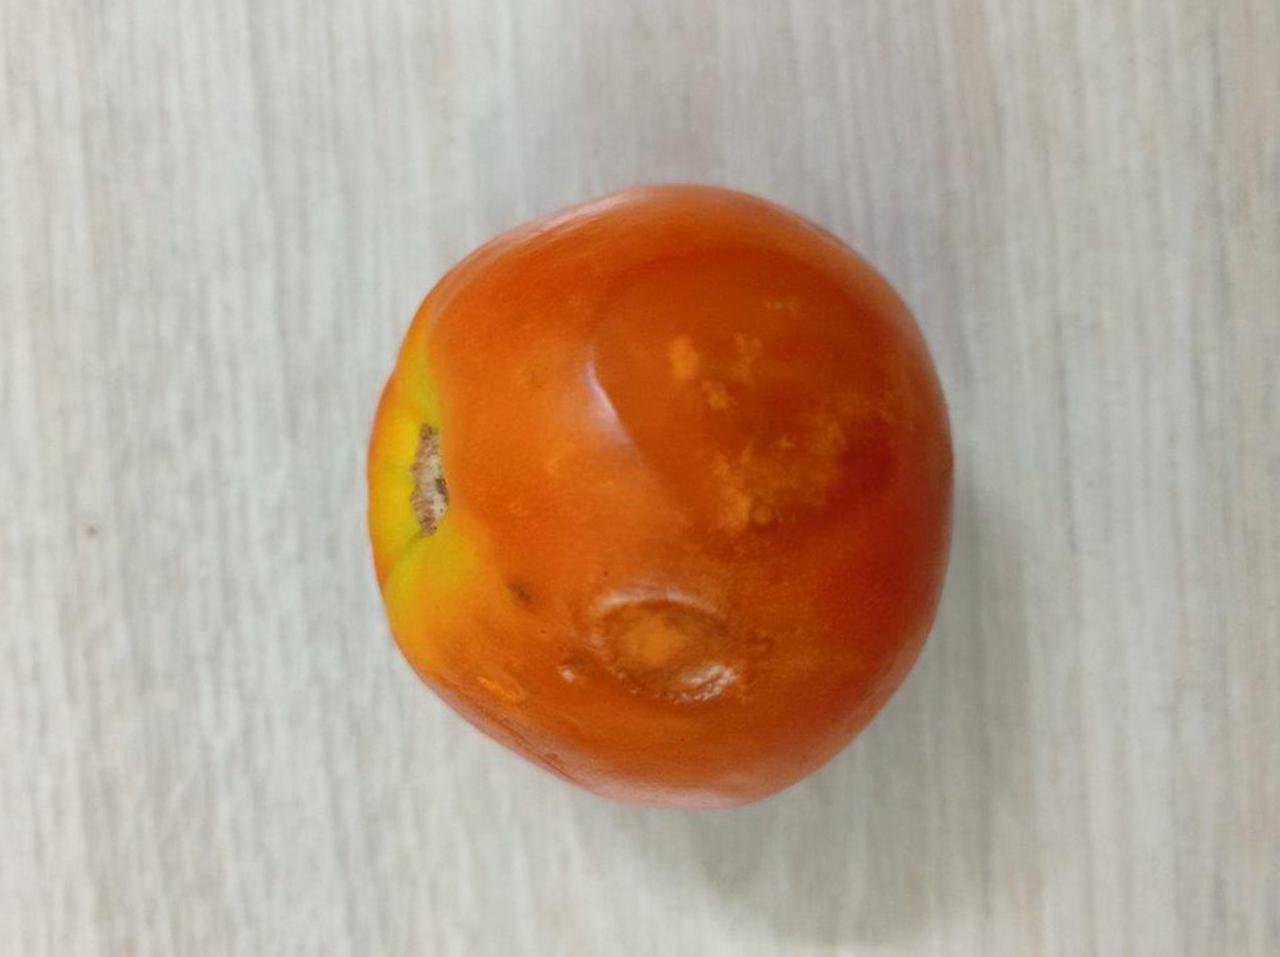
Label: Rotten